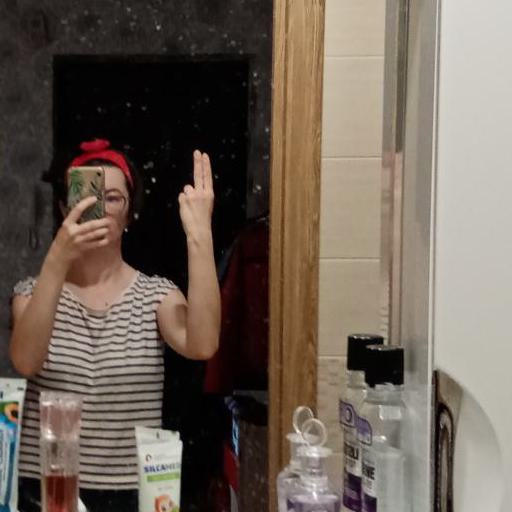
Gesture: two_up_inverted